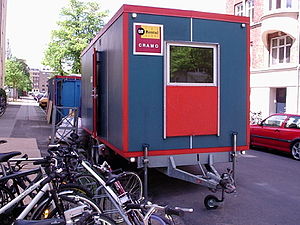
Skurvogn
Skurvogn.
En skurvogn er, som navnet antyder, et skur med hjul, så det kan flyttes.